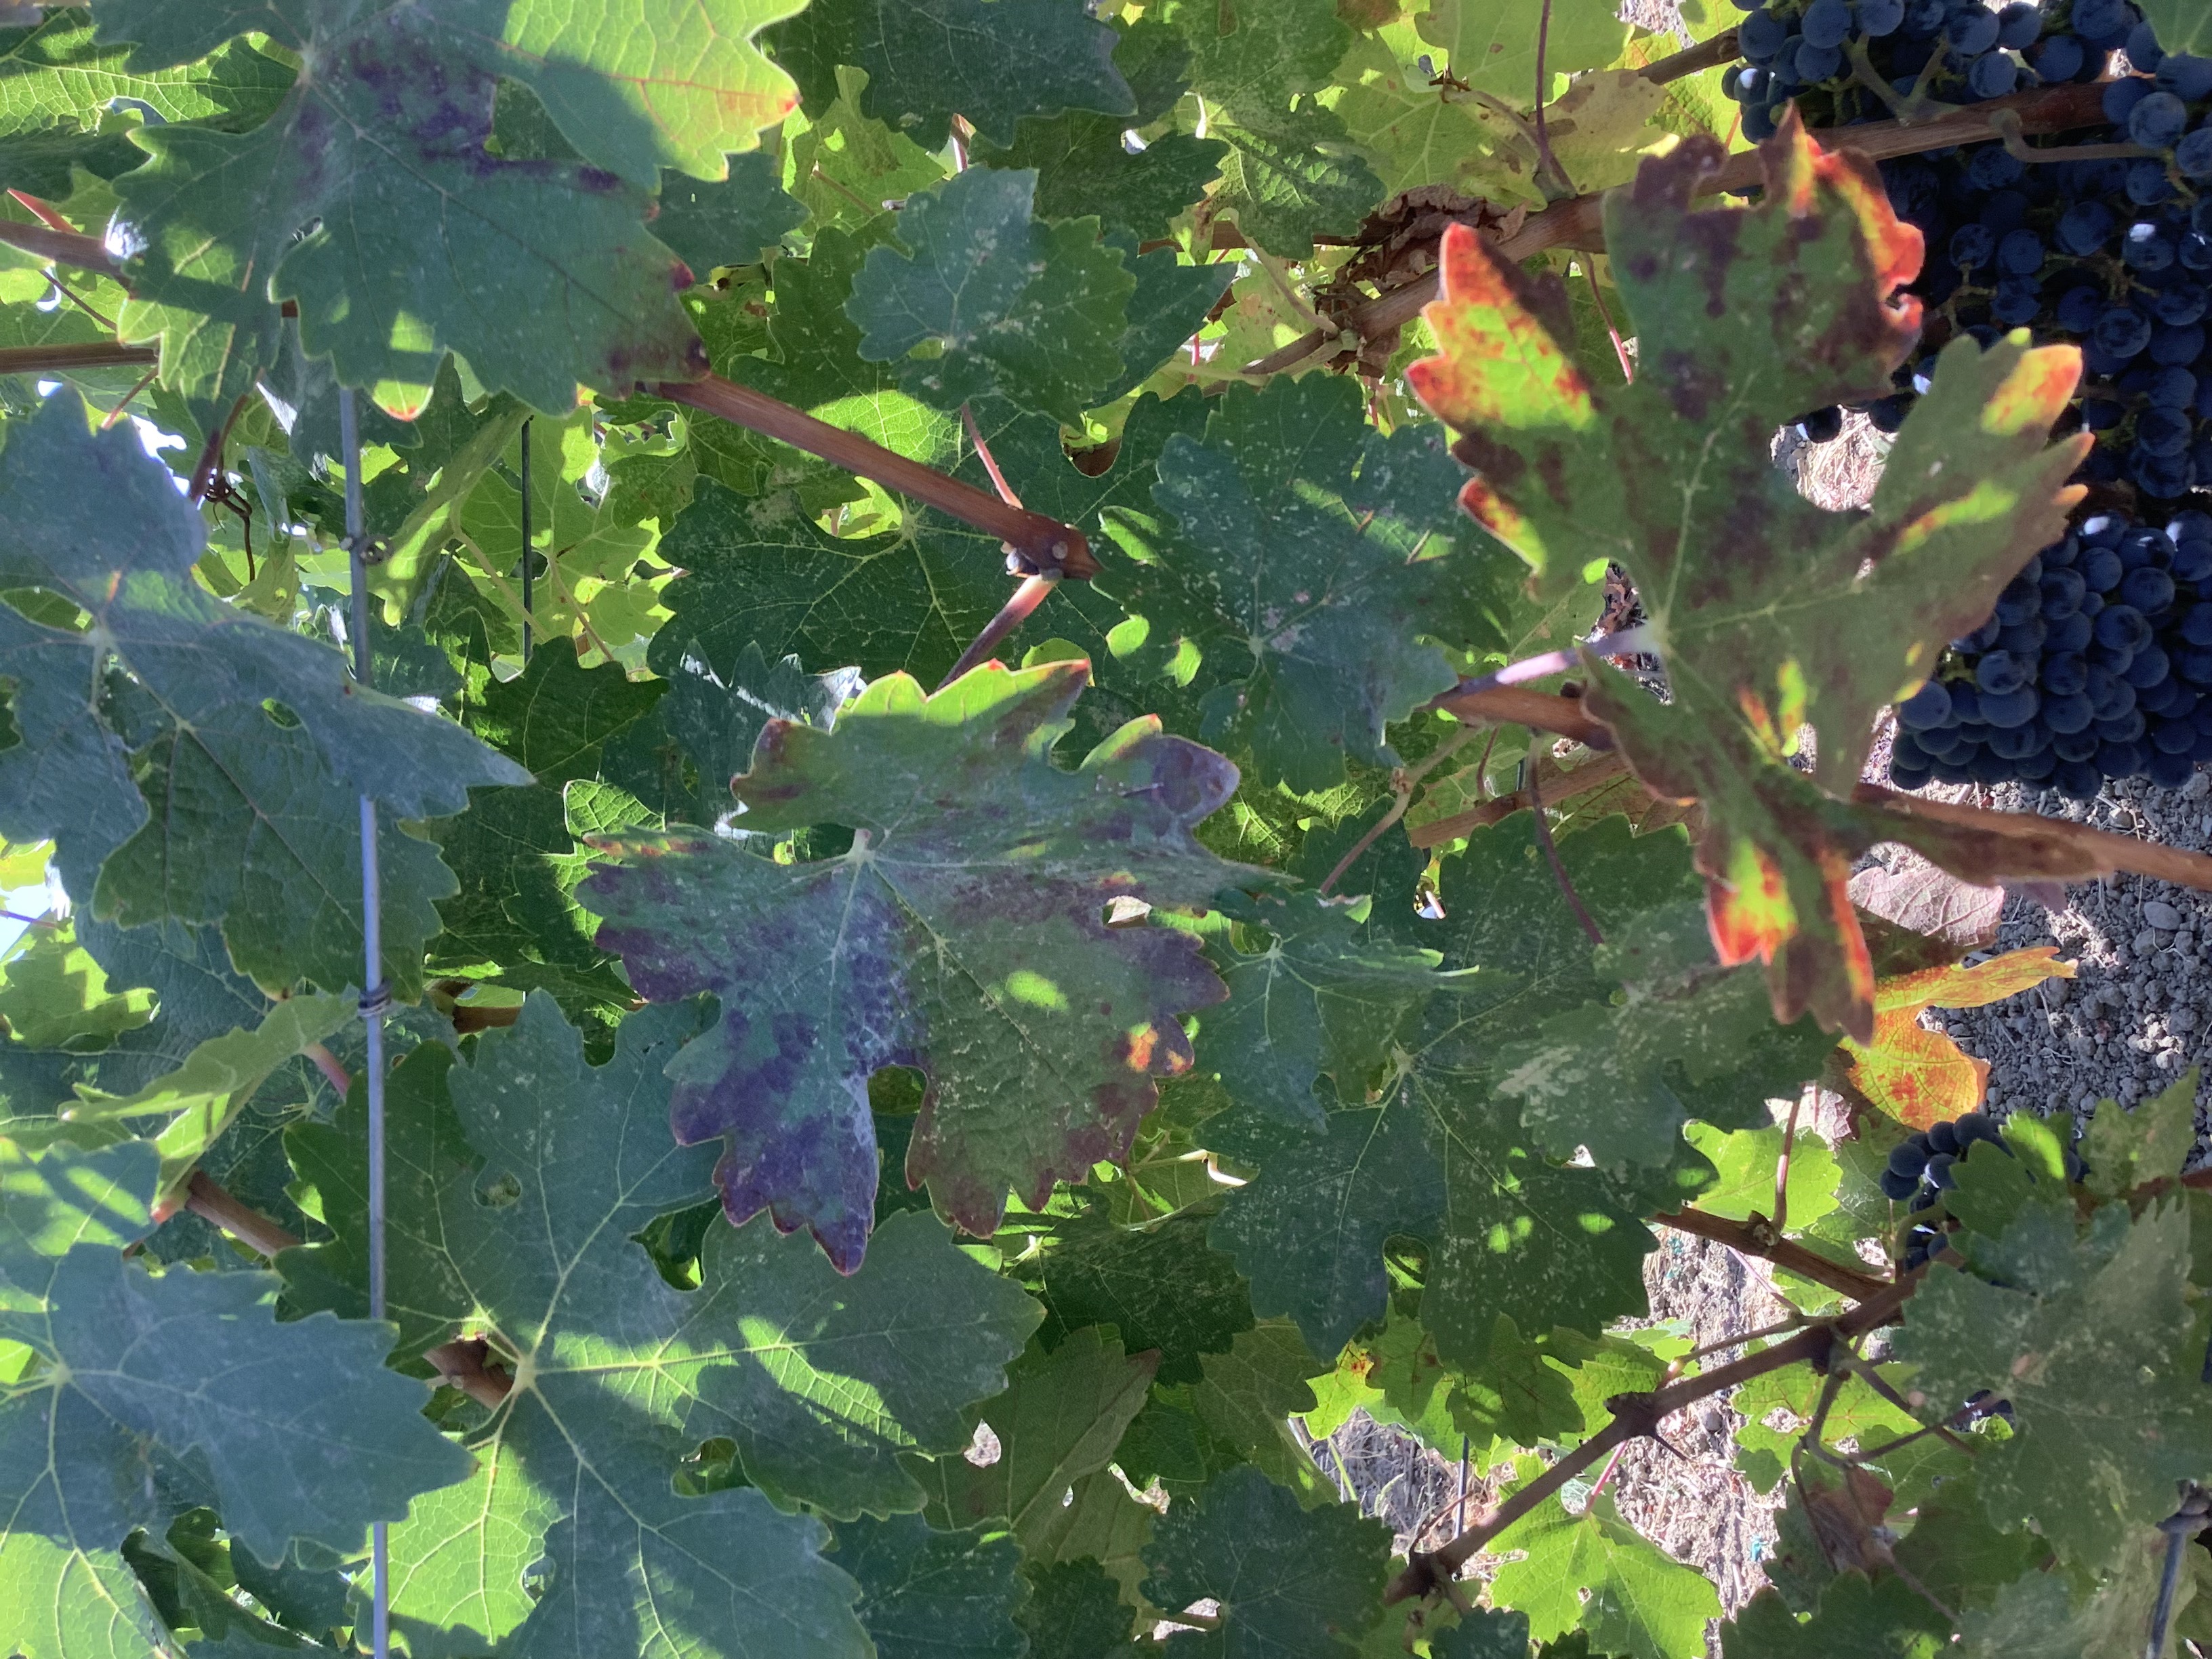
Label: Red Blotch